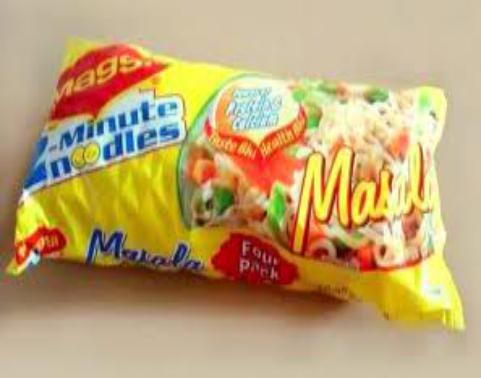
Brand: Maggi Masala noodles
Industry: Food